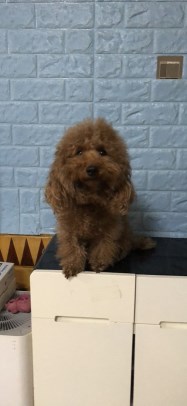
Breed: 7449-n000128-teddy